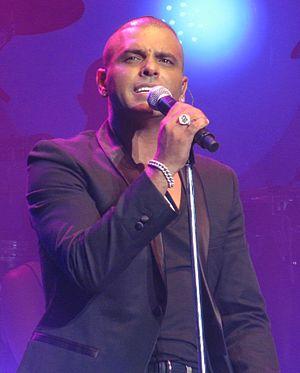
Eyal Golan, est un chanteur israélien qui chante dans le style Mizrahi. Il est né le 12 avril 1971 dans la ville de Rehovot en Israël.